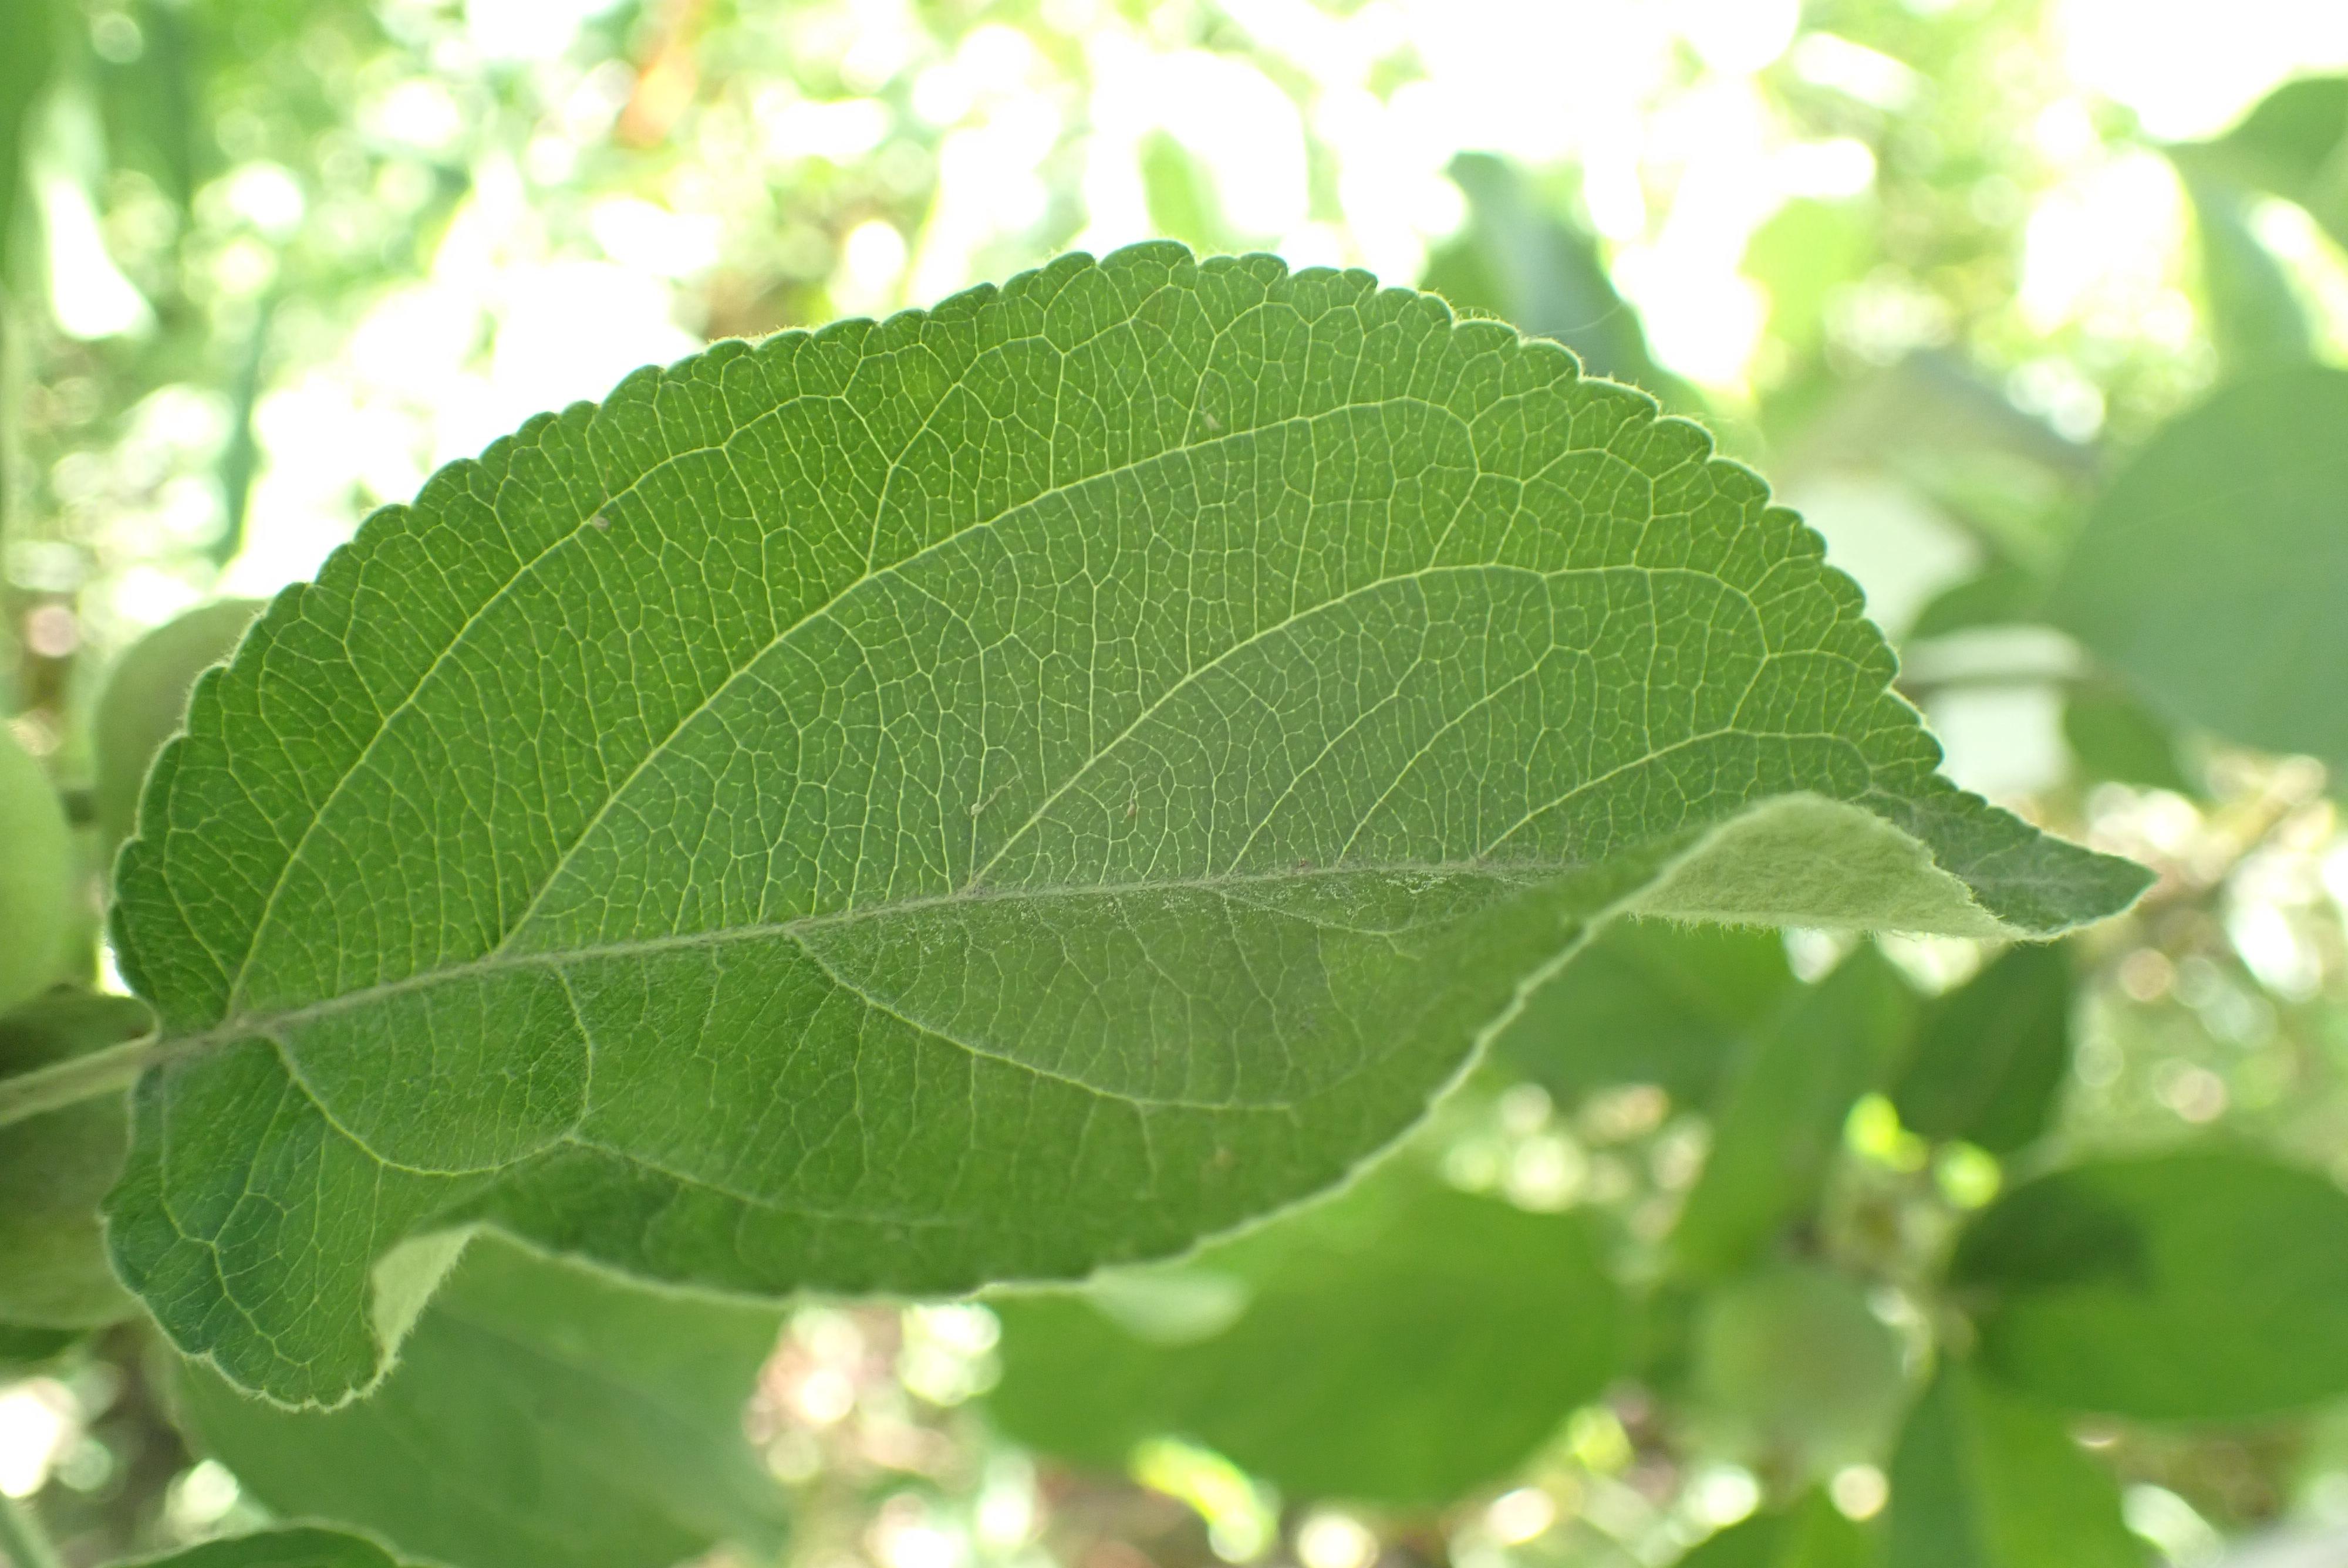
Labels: healthy